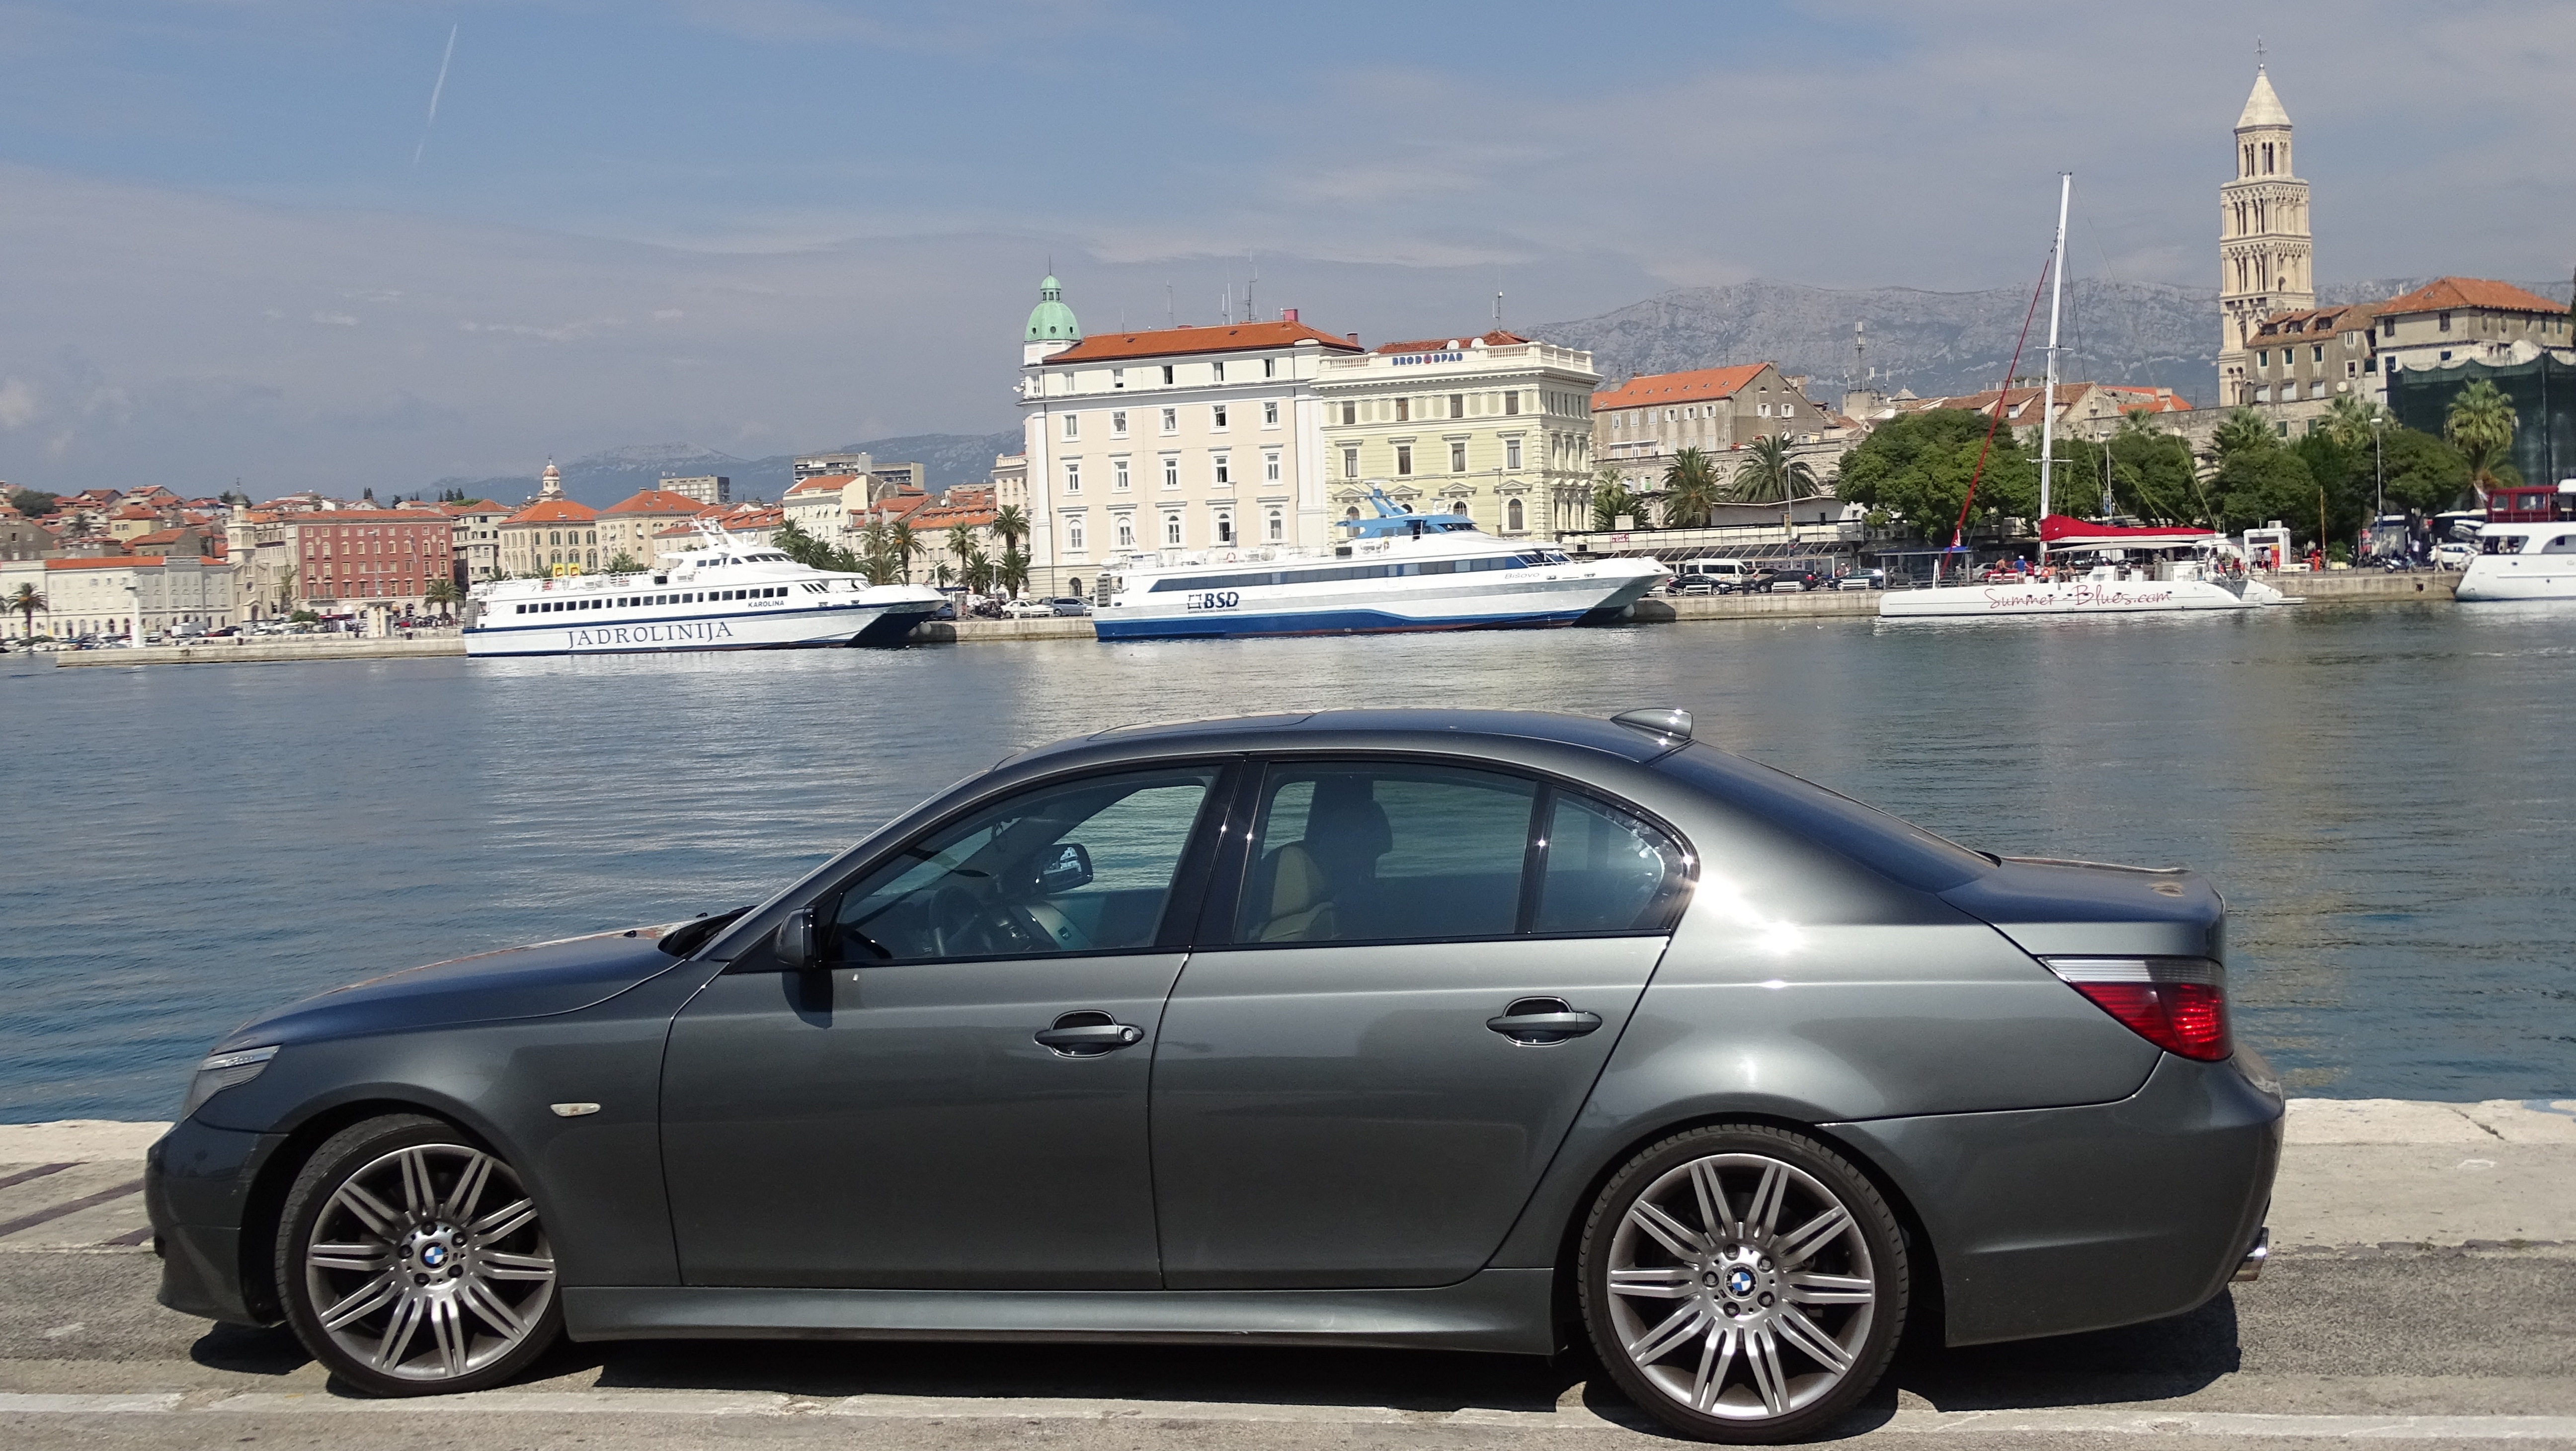
car, wheel, vehicle, auto, port, modern, automotive, sports car, old town, grey, croatia, silver, sedan, bmw, split, dalmatia, land vehicle, automobile make, automotive exterior, automotive design, luxury vehicle, executive car, sports sedan, mid size car, personal luxury car, bmw 5 series, bmw m5